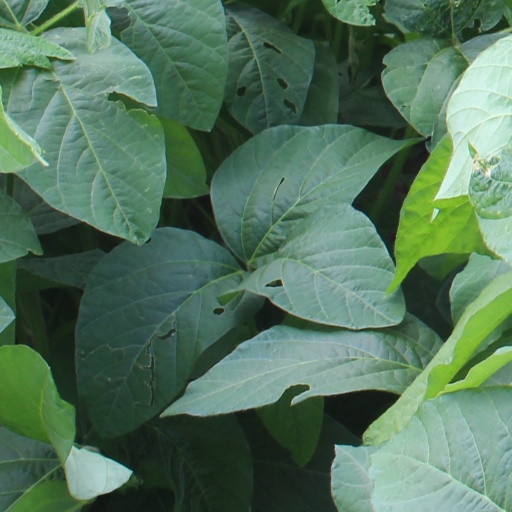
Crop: soybean